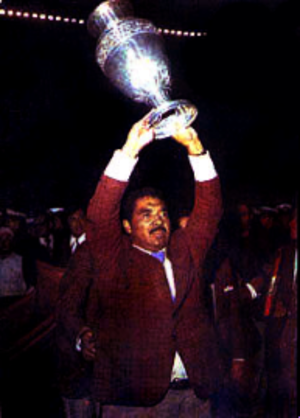
Marcos Calderón Medrano est un joueur et entraîneur péruvien de football.